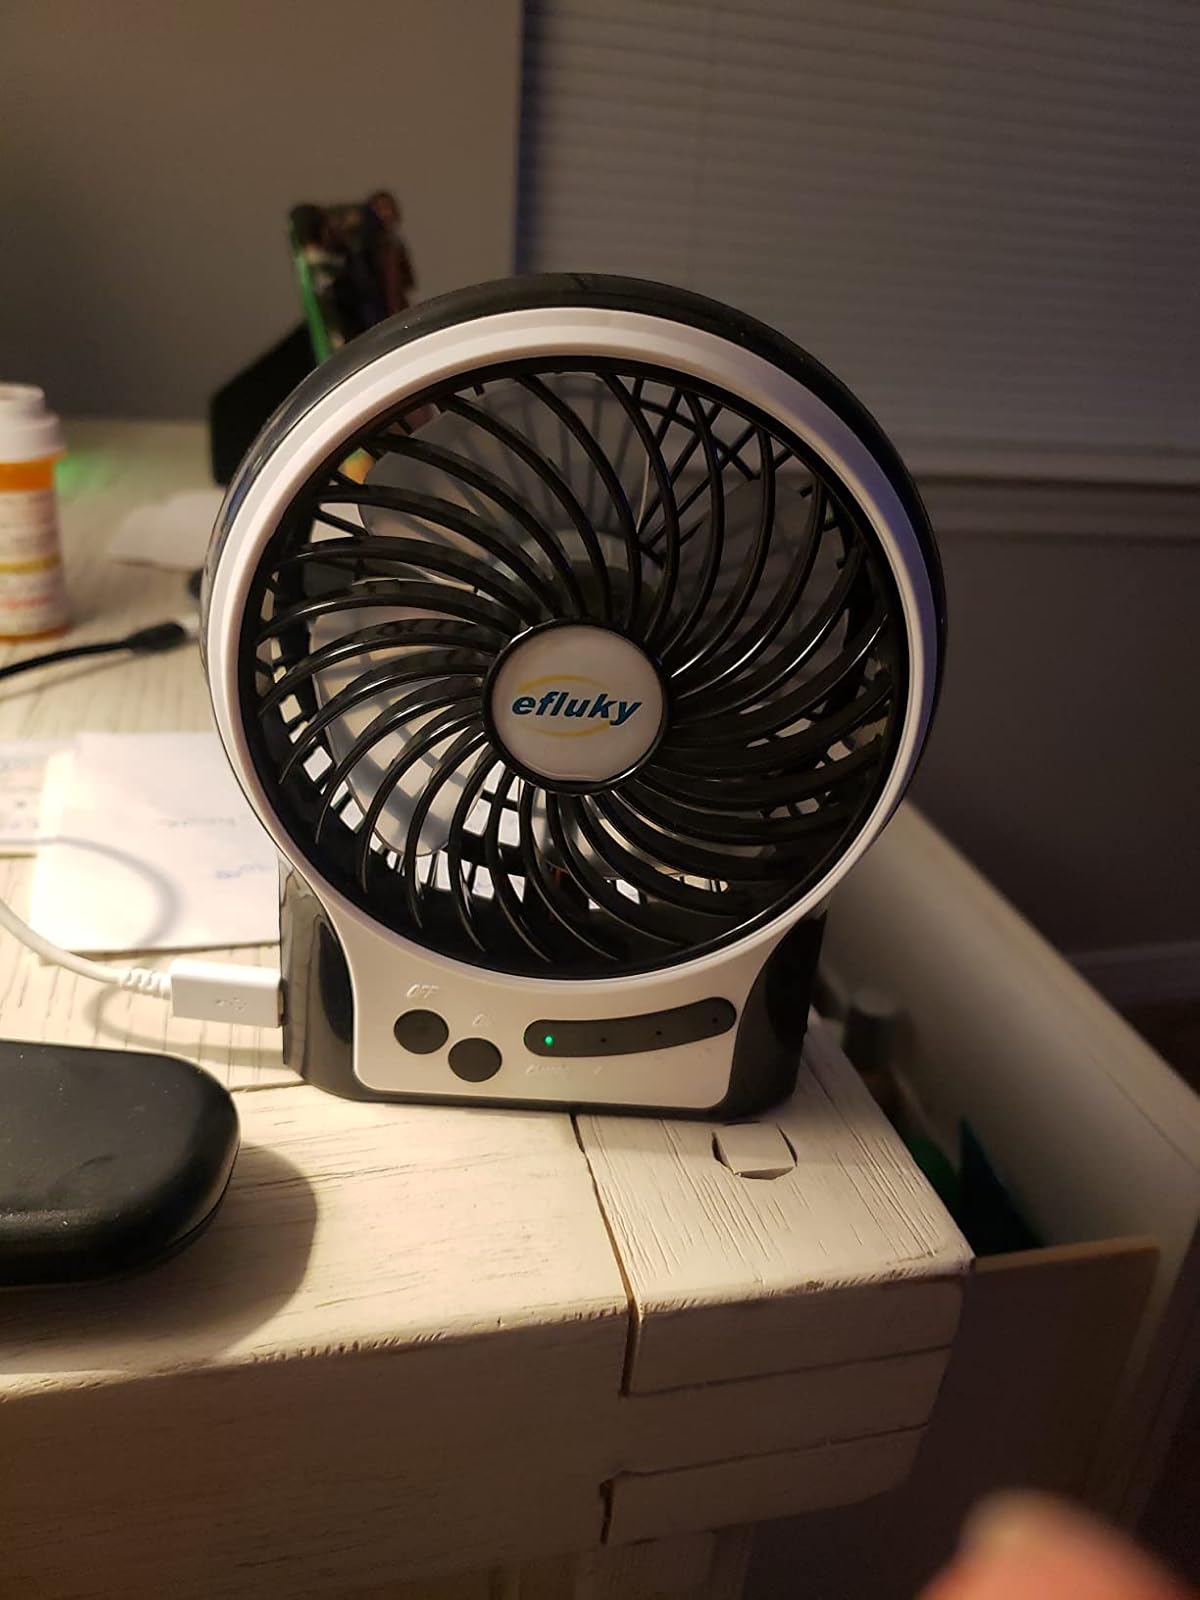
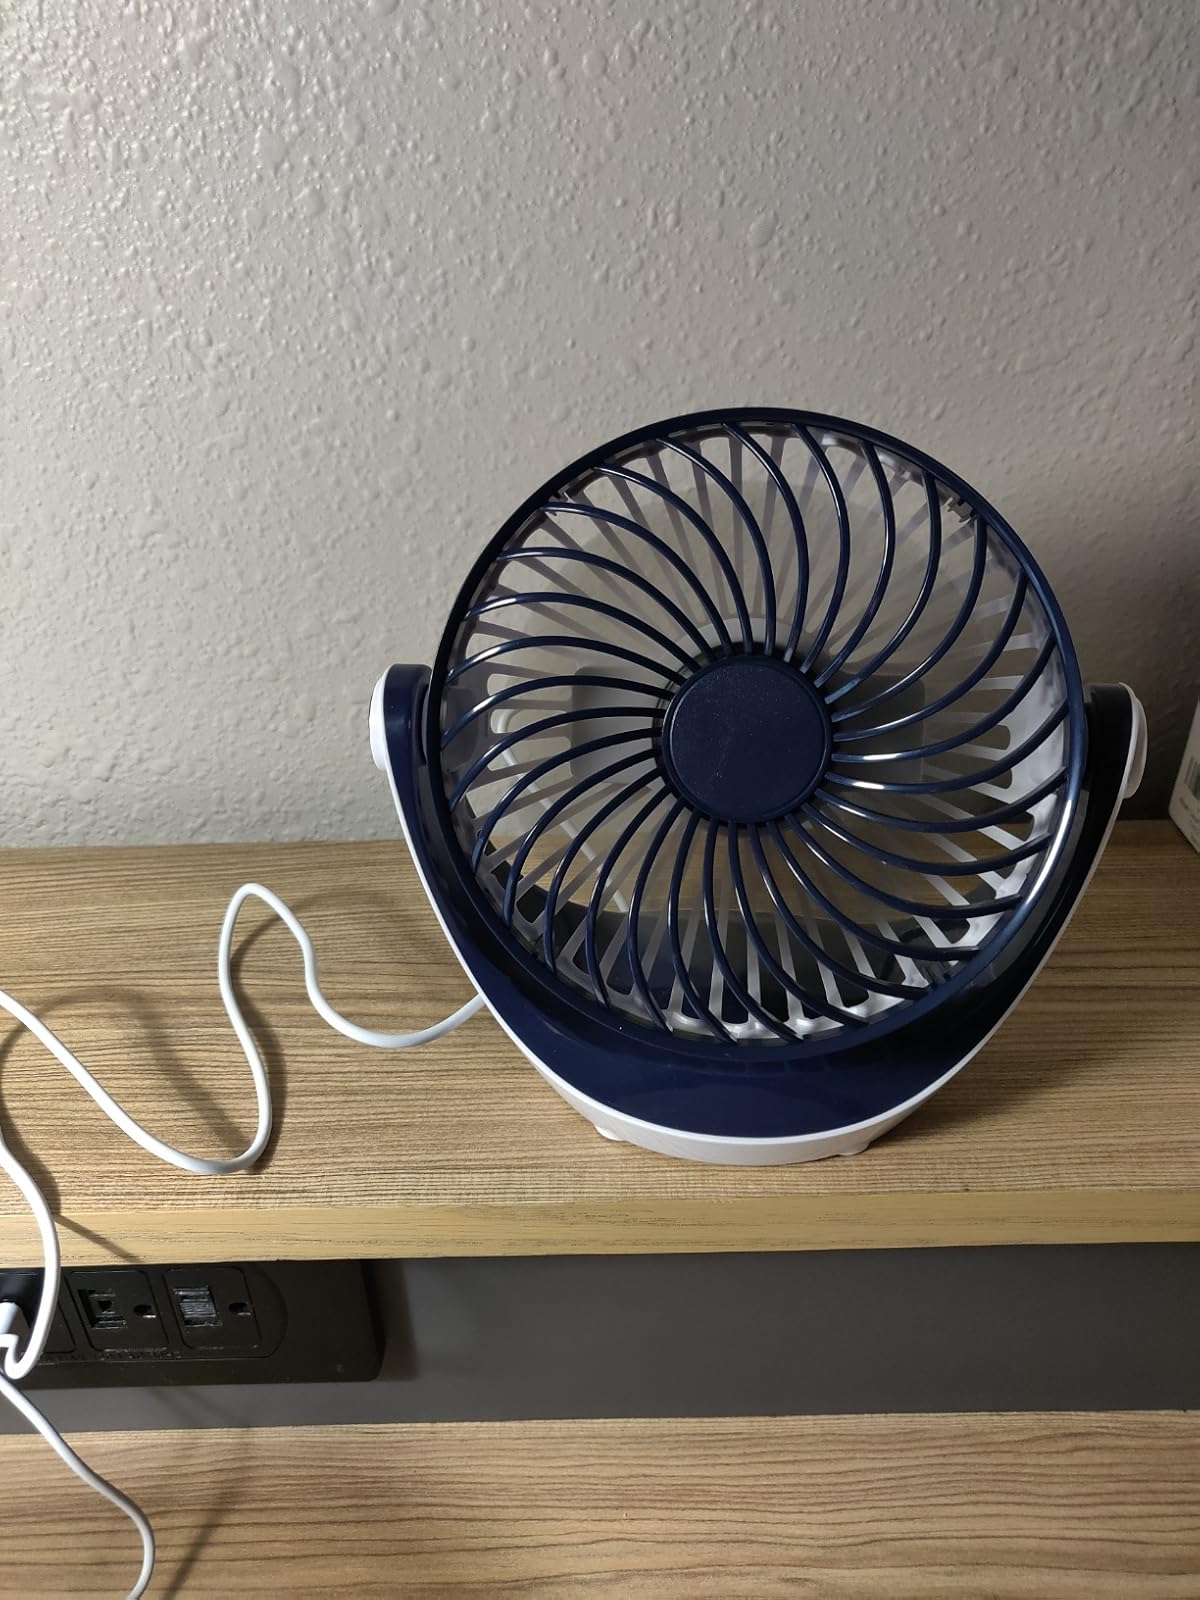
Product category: fan
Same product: no